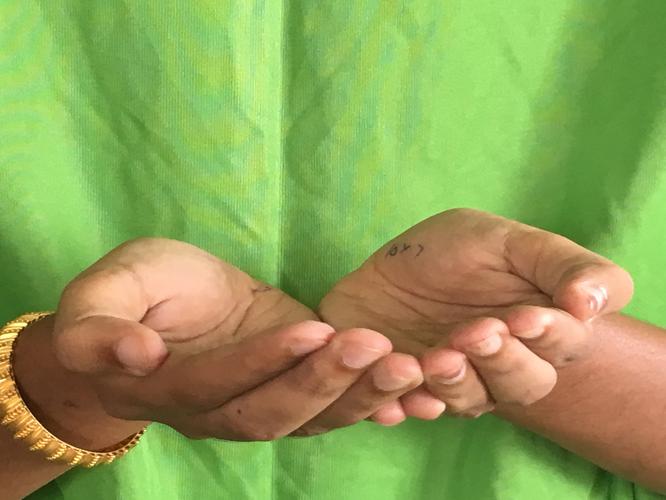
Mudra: Pushpaputa
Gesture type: double_hand